149th Armored Regiment

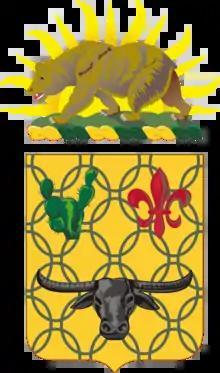
Coat of arms

The 149th Armored Regiment was an armored regiment that was part of the California Army National Guard. Its lineage dates back to a cavalry unit organized in 1895 in Salinas. As Troop C, the unit's first major action occurred when it deployed to help in the aftermath of the 1906 San Francisco Earthquake. In 1916, still as Troop C, the unit served along the MexicoUnited States border near Nogales, Arizona to deter further border incursions, due to events surrounding the Pancho Villa Expedition. The following year, Troop C was activated then reorganized and redesignated as Company B, 145th Machine Gun Battalion upon the United States' entry into World War I; as part of the 40th Division, the battalion deployed to France in 1918, and returned to the United States in 1919.